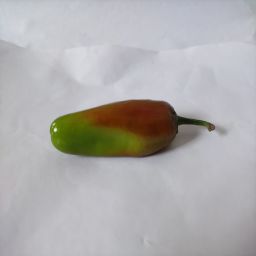
Crop: New Mexico Green Chile
Quality: Ripe